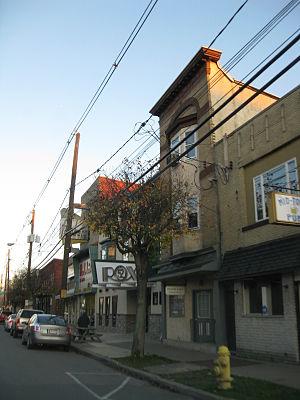
Plymouth est un borough dans le Comté de Luzerne en Pennsylvanie.